Cendol

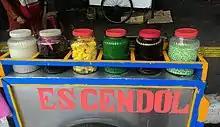
Jars of roadside "es cendol" ingredients on display, from left to right: coconut milk, black grass jelly, tapai, plain cendol, liquid palm sugar, and cendol in coconut milk.

The ingredients of cendol relies heavily on "aren" (palm sugar) and coconut plants. The dessert's original or basic ingredients are coconut milk, jelly noodles made from rice flour with green food colouring (usually derived from the pandan leaf), shaved ice, and palm sugar. The cendol in Java is usually served in a tall glass, assembled with liquid "gula jawa" or palm sugar syrup in the bottom, followed by green jellies, poured with coconut milk, and topped with shaved ice. In West Sumatra is served in a bowl instead of a glass. "Cindua langkok" (cendol with various fillings) is usually mixed with lupis, durian, "ampiang" (traditional glutinous rice krispies), and doused with palm sugar.